Corbel arch

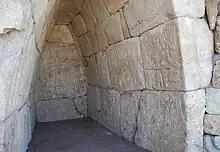
Corbelled chamber with hieroglyphs in Hattusa (Anatolia, Turkey), capital of the Hittite Empire in the late Bronze Age

The Hittites in ancient Anatolia were also building corbelled vaults. The earliest ones date to the 16th century BC.